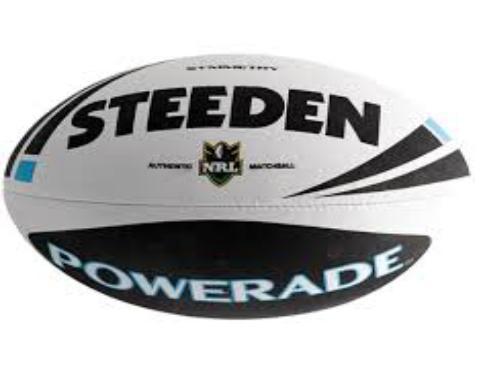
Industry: Sports